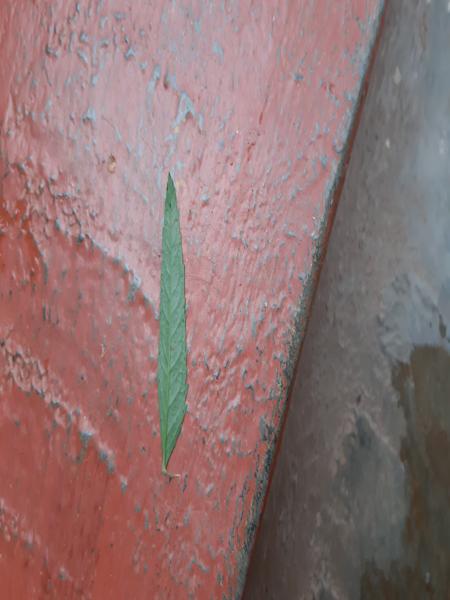
Plant: Marigold